The Adventure of the Abbey Grange

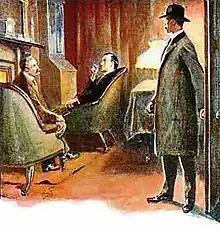
(l. to r.) Watson, Holmes and Captain Crocker, 1904 illustration by Sidney Paget

Later that evening, Captain Crocker comes to Baker Street, summoned by a telegram from Holmes. Holmes demands a full account of what happened at the Abbey Grange, warning Crocker that Holmes will summon the police if he lies or conceals anything.